Berylwood

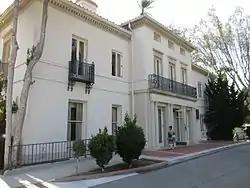
Bard Mansion

Berylwood (also known as the Thomas R. Bard Estate) was the home of Thomas R. Bard, who was influential in the formation of Ventura County as a landowner, entrepreneur, and politician. Located in Port Hueneme, California within Naval Base Ventura County, the estate was listed on the National Register of Historic Places in 1977. The listing included six contributing buildings, two other contributing structures, and two contributing sites.